Mostafa Mohsin Montu

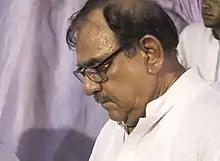
Montu in 2018

Mostafa Mohsin Montu (2 February 1945 – 15 June 2025) was a Bangladeshi politician and member of parliament. He was the president and general secretary of Gano Forum splinter fraction.